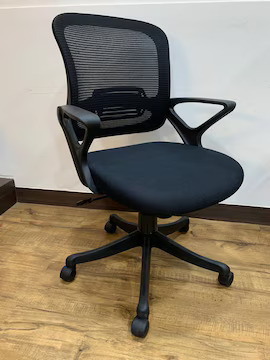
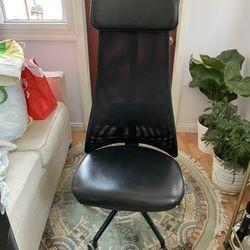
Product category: items_chair
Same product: no